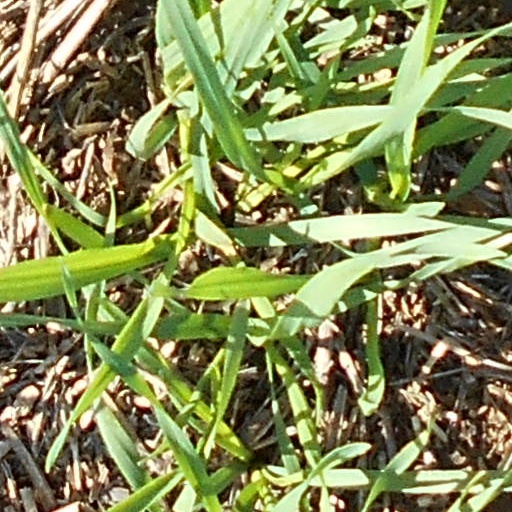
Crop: wheat